Industrial Workers of the World

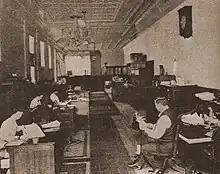
Big Bill Haywood and office workers in the IWW General Office, Chicago, summer 1917

The first meeting to plan the IWW was held in Chicago in 1904. The seven attendees were Clarence Smith and Thomas J. Hagerty of the American Labor Union, George Estes and W. L. Hall of the United Brotherhood of Railway Employees, Isaac Cowan of the U.S. branch of the Amalgamated Society of Engineers, William E. Trautmann of the United Brewery Workmen and Julian E. Bagley WW1 veteran and author. Eugene Debs, formerly of the American Railway Union, and Charles O. Sherman of the United Metal Workers were involved but did not attend the meeting.